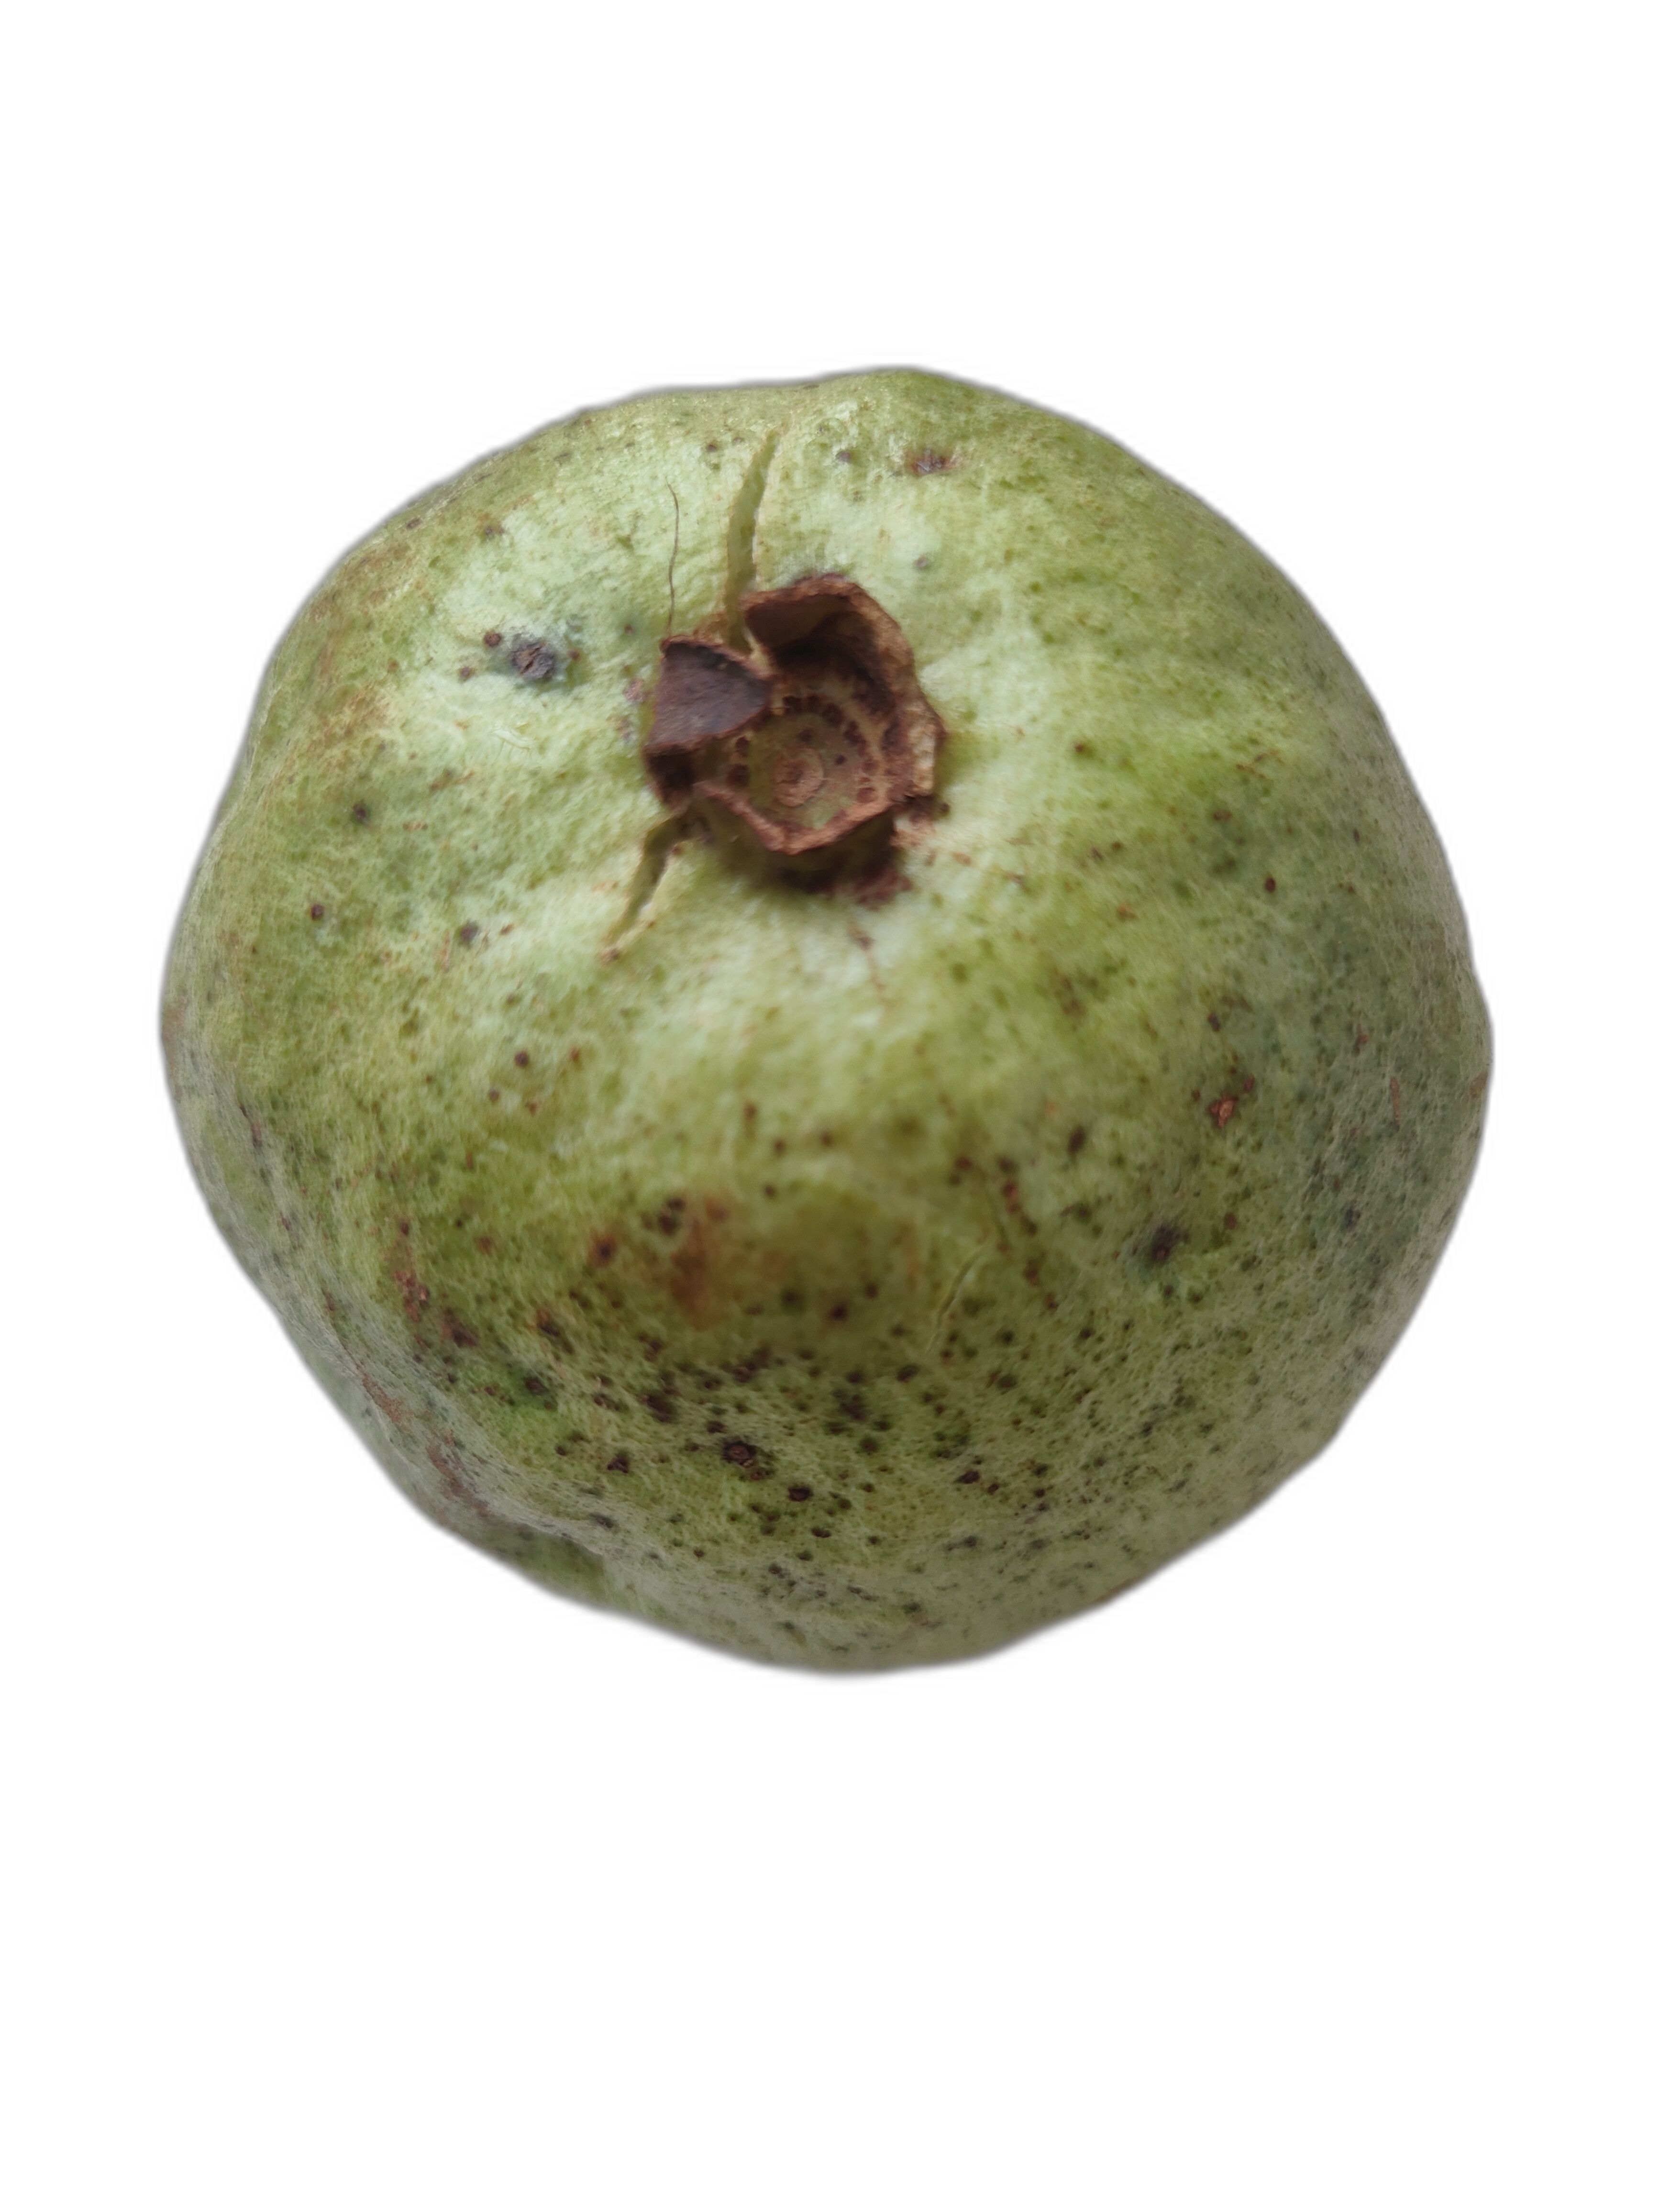
Plant part: fruit
Disease: Anthracnose